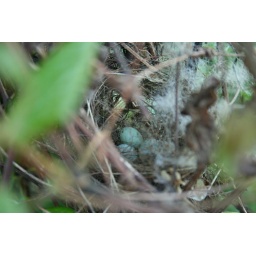
This bird nest is in the clematis bush..every year we have birds build their nests in it